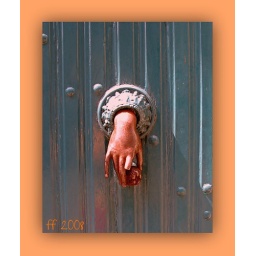
walking in the street, I have discovered this extraordinary hand on the door